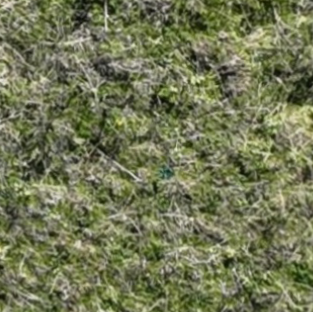
Month: october
Dye color: blue
Dye concentration: high